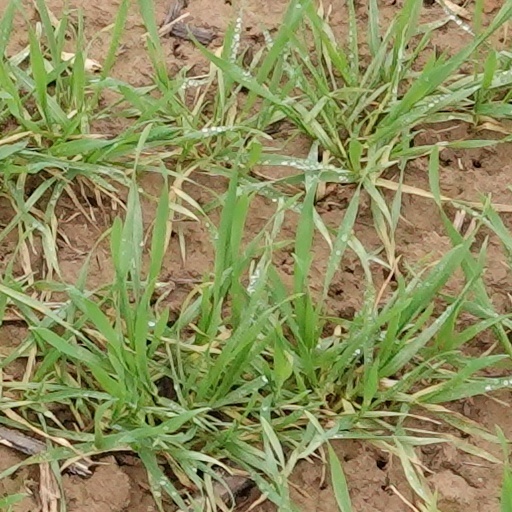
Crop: wheat